Mira River (Ecuador and Colombia)

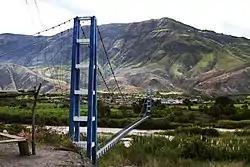
Pedestrian foot bridge across the Chota River at Pusir. 0° 27′ 33′ N 77° 59′ 50′ W

High Andes. The most distant source of the Mira River may be Puruanta Lake, located at an elevation of in the Cayambe Coca Ecological Reserve of northern Ecuador. The cities of Ibarra and Otavalo are in the upper drainage basin of the river which includes most of Imbabura and Carchi provinces. The borders of the two provinces run roughly along the course of the Mira.